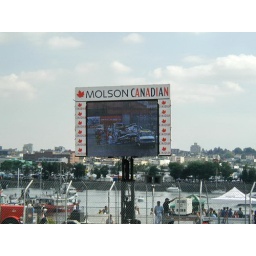
Giant television screen at Vancouver Molson Indy Race in July 2002